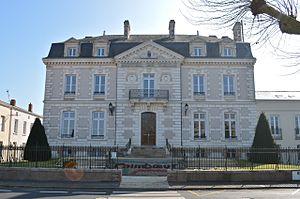
Mairie de Paimbœuf - Loire-Atlantique, France
Paimbœuf est une commune de l'Ouest de la France, située dans le département de la Loire-Atlantique, en région Pays de la Loire.